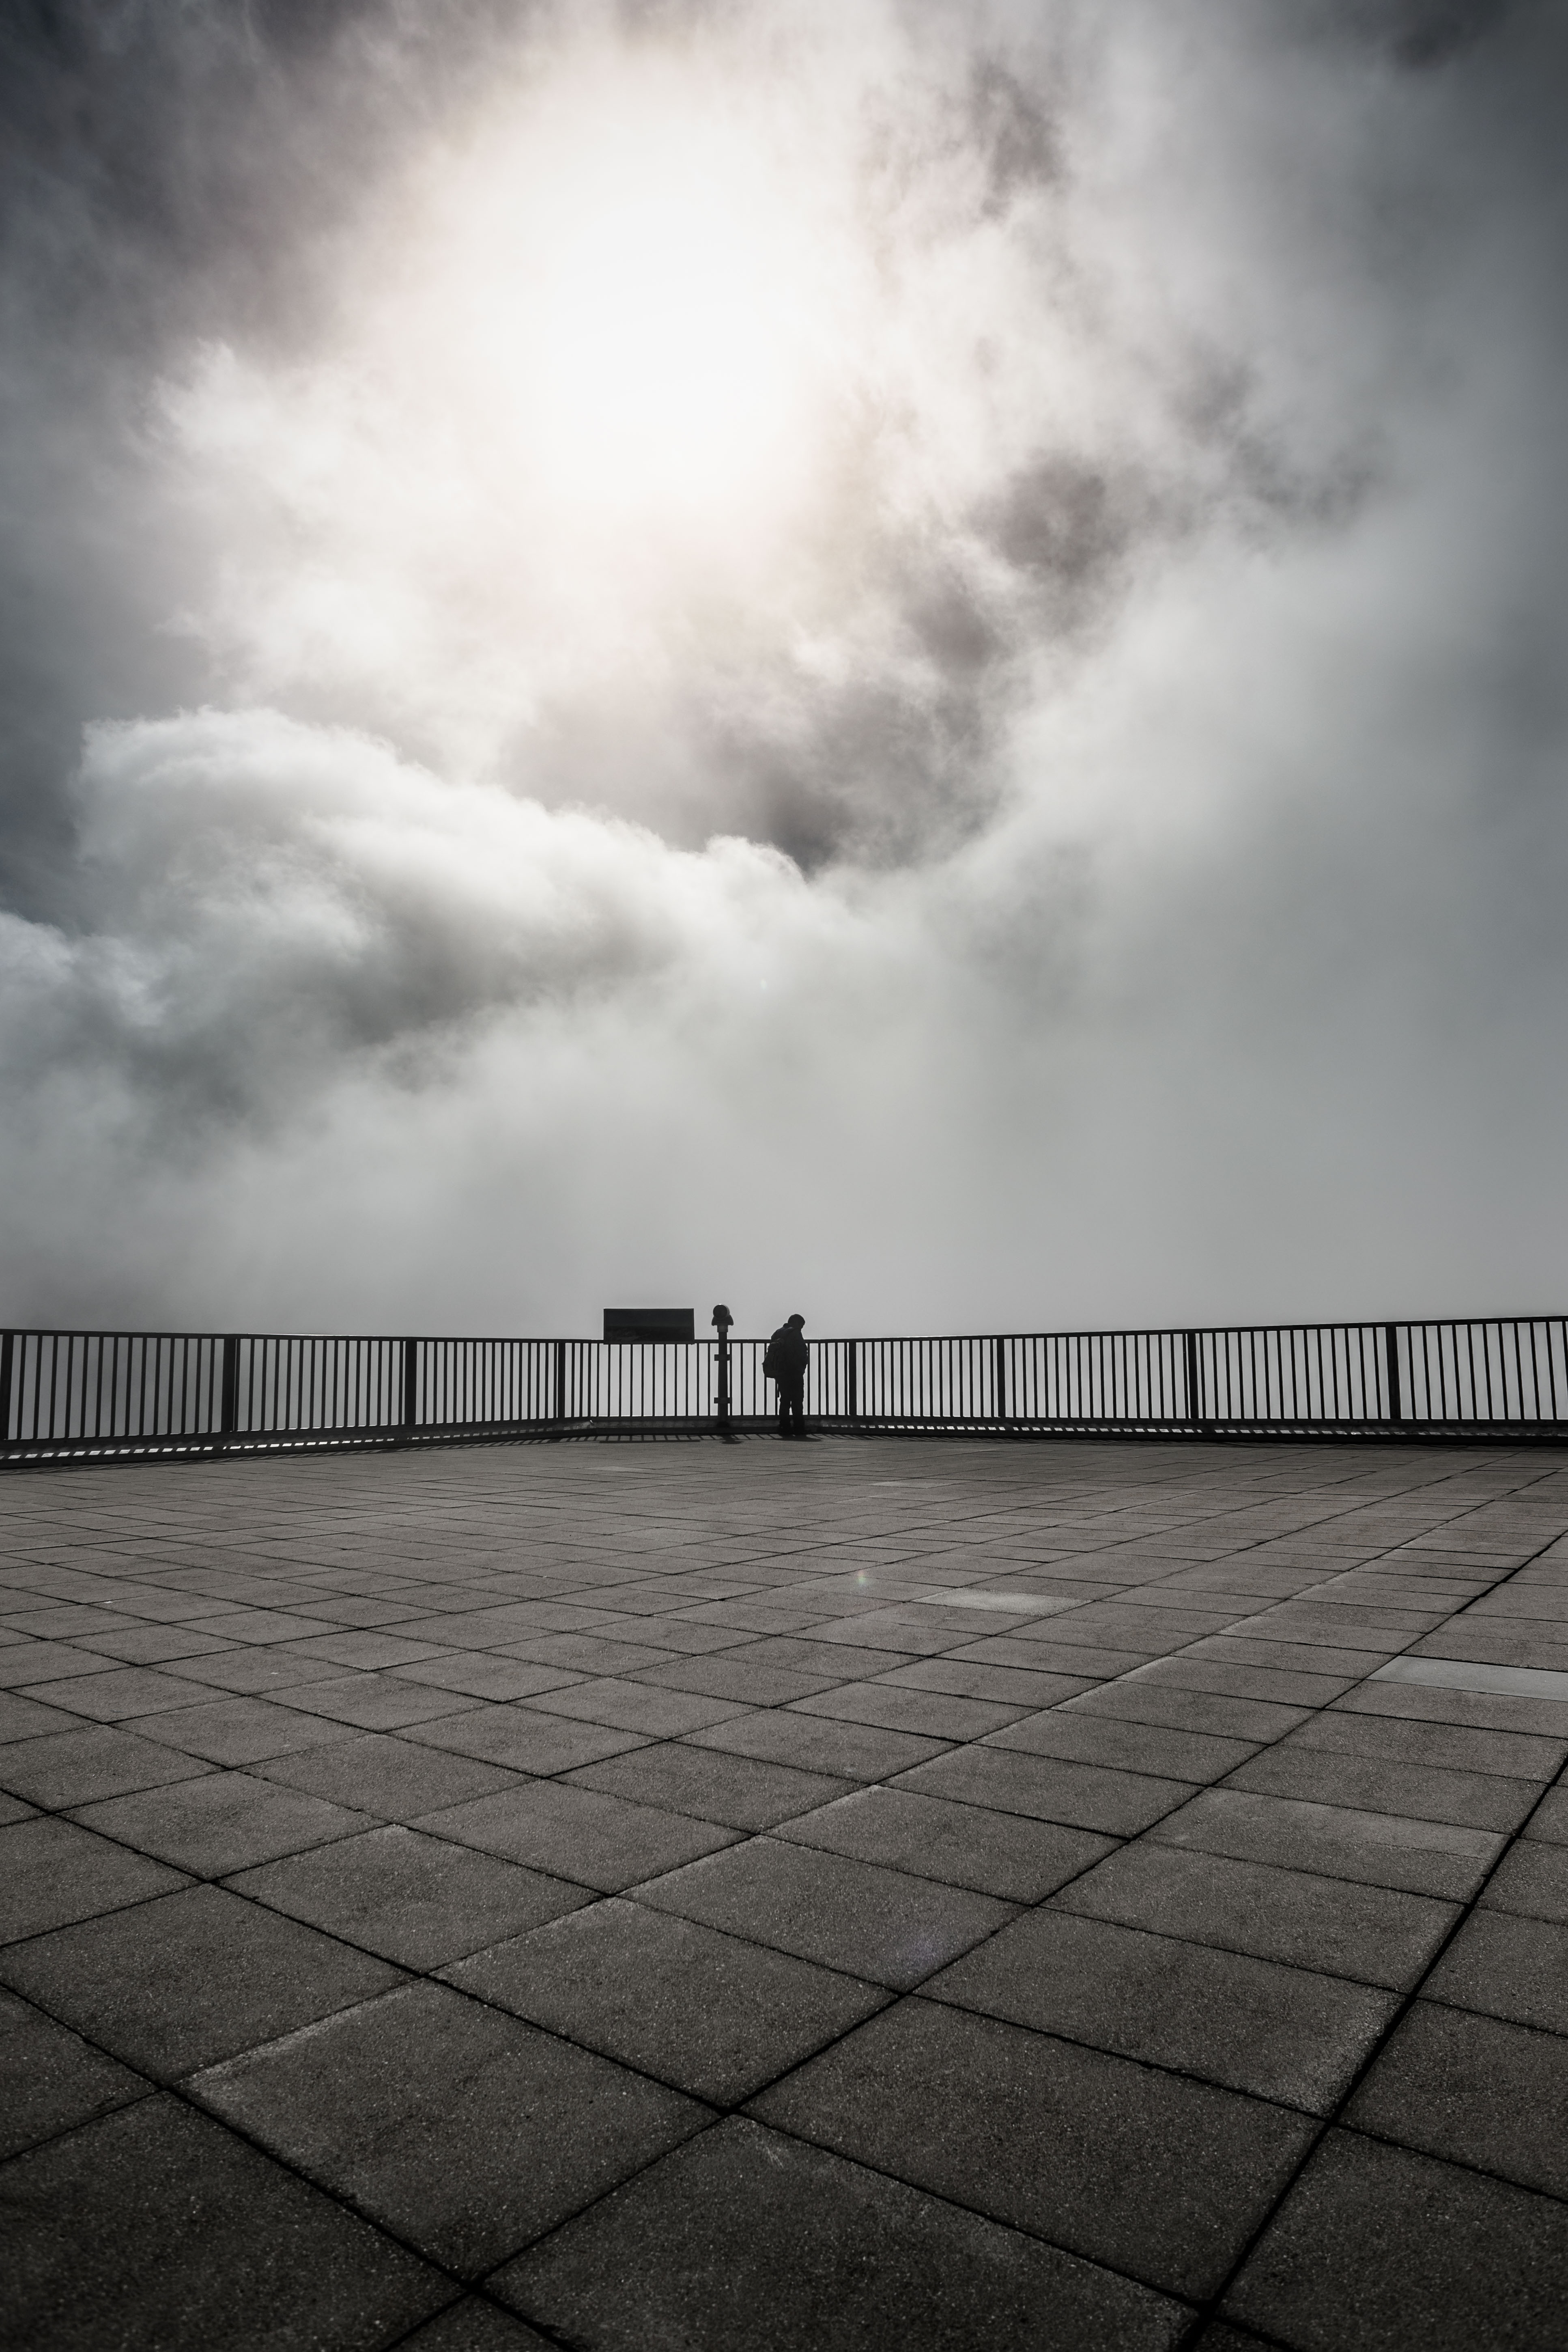
horizon, cloud, black and white, sky, sunlight, morning, atmosphere, weather, darkness, monochrome, shape, meteorological phenomenon, monochrome photography, atmospheric phenomenon, atmosphere of earth